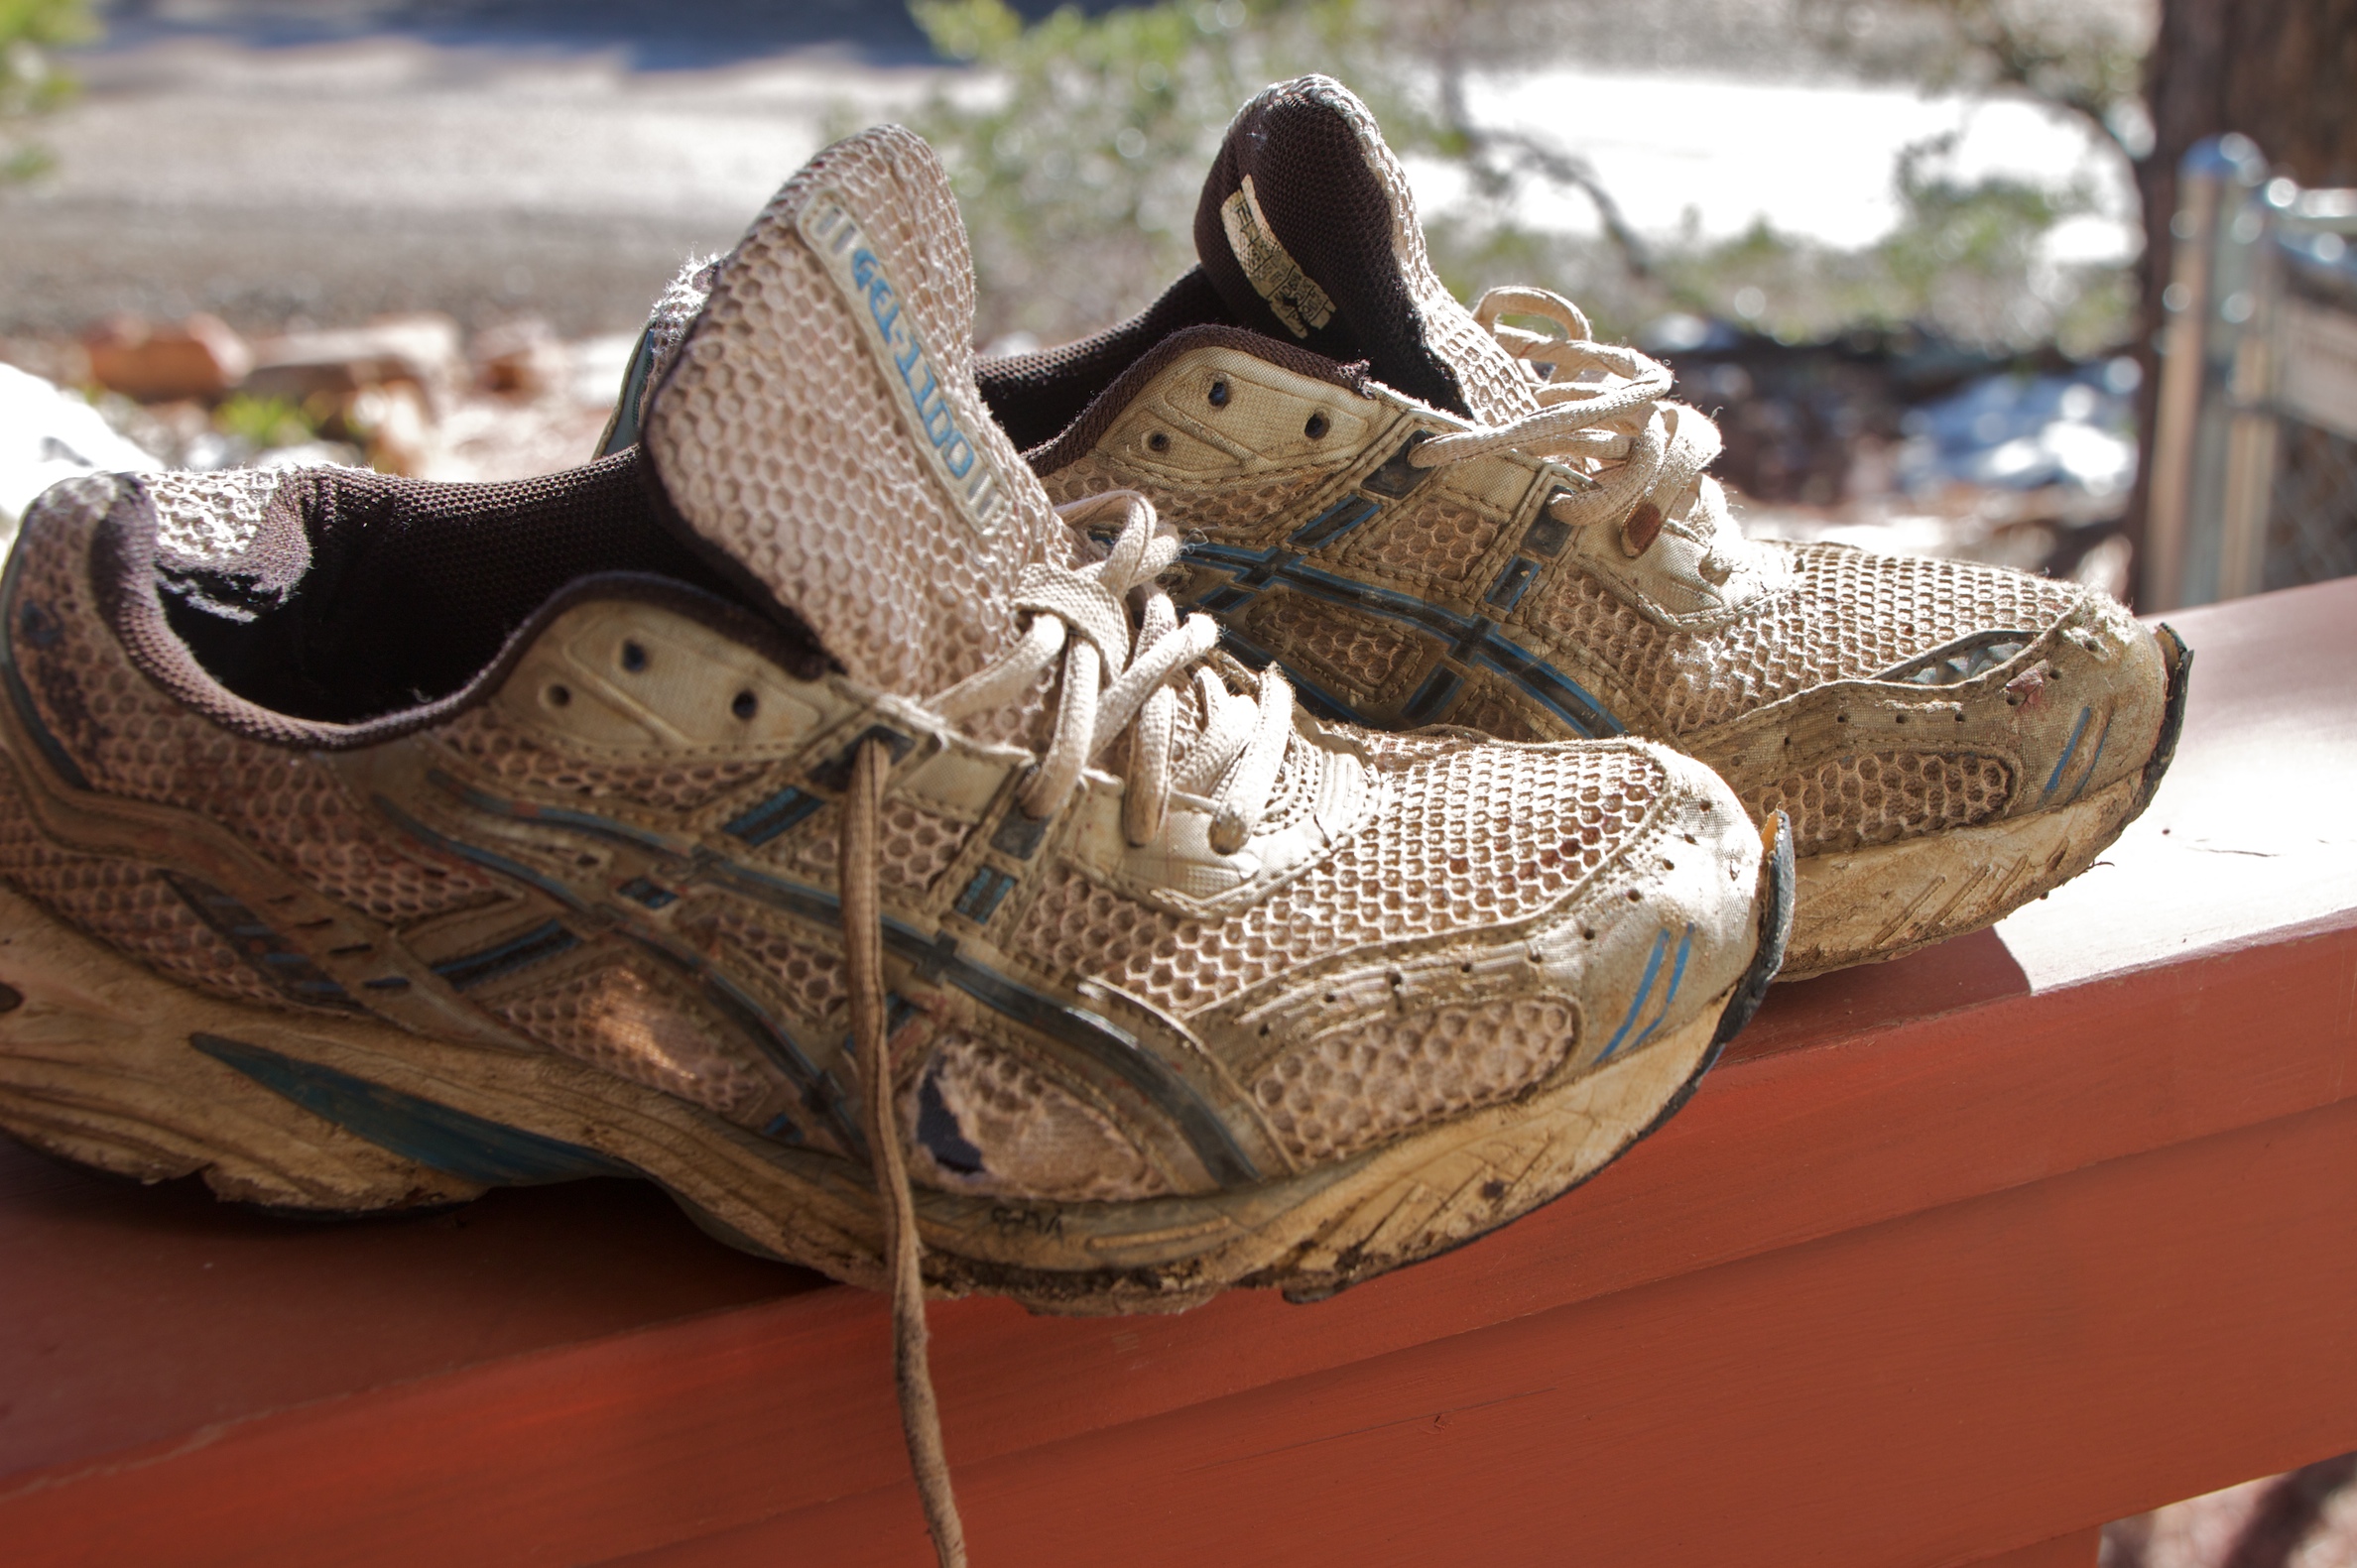
shoe, spring, brown, sneakers, footwear, runnning, outdoor shoe